Joe Ray (artist)

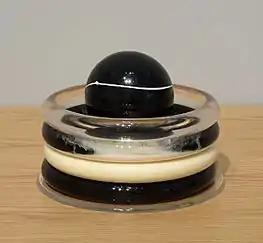
Joe Ray, "New Eye", cast resin and plexiglas; 7" x 11" x 11", 1969.

Joe Ray (born 1944) is an American artist based in Los Angeles. His work has moved between abstraction and representation and mediums including painting, sculpture, performance art and photography. He began his career in the early 1960s and belonged to several notable art communities in Los Angeles, including the Light and Space movement; early cast-resin sculptors, including Larry Bell; and the influential 1970s African-American collective, Studio Z, of which he was a founding member with artists such as David Hammons, Senga Nengudi and Houston Conwill. Critic Catherine Wagley described Ray as "an artist far more committed to understanding all kinds of light and space (cosmic, psychic, spiritual, and geographical) than to any specific material or strategy"—a tendency that she and others have suggested led to his being under-recognized.